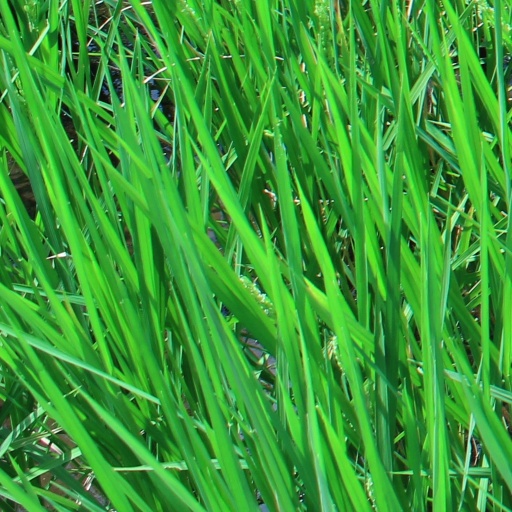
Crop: rice